Destruction in Kobe (2014)

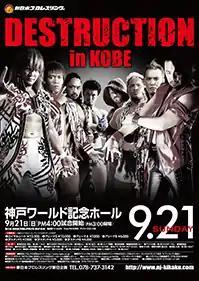
Promotional poster for the event, featuring various NJPW wrestlers

Destruction in Kobe (2014) was a professional wrestling pay-per-view (PPV) event promoted by New Japan Pro-Wrestling (NJPW). The event took place on September 21, 2014, in Kobe, Hyōgo at the Kobe World Memorial Hall. The event featured ten matches, three of which were contested for championships. It was the eighth event under the Destruction name and the final NJPW internet pay-per-view broadcast internationally by Ustream.